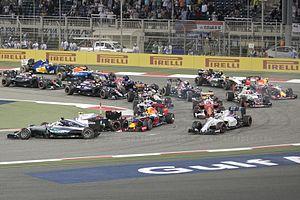
Le circuit international de Sakhir est le circuit du Grand Prix de Bahreïn de Formule 1 inauguré en 2004 lors du Grand Prix de Bahreïn 2004. Il est basé à Manama, la capitale de Bahreïn.